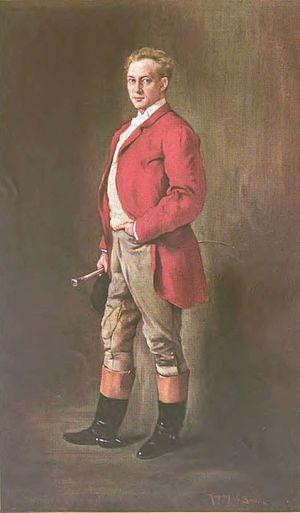
Ferdinand Bonn, né le 20 décembre 1861 à Donauworth et décédé le 24 septembre 1933 à Berlin est un acteur allemand de théâtre et de cinéma.